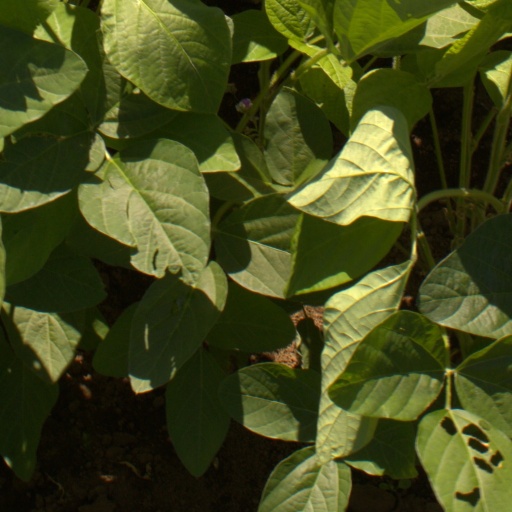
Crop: soybean